Widtsoe, Utah

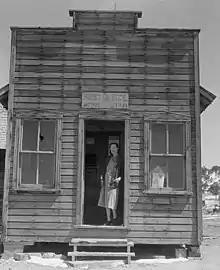
Post office and postmistress, Widtsoe. 1936 photo by Dorothea Lange.

Widtsoe is a ghost town in Garfield County, Utah, United States. Located in Johns Valley northeast of Bryce Canyon and along the Sevier River at the mouth of Sweetwater Creek, the town existed from about 1908 to 1936.